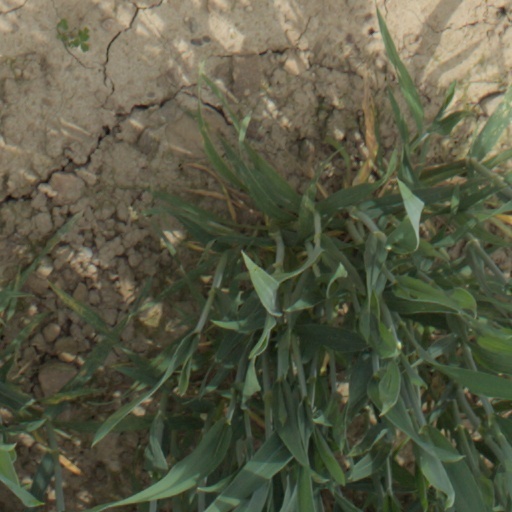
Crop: wheat